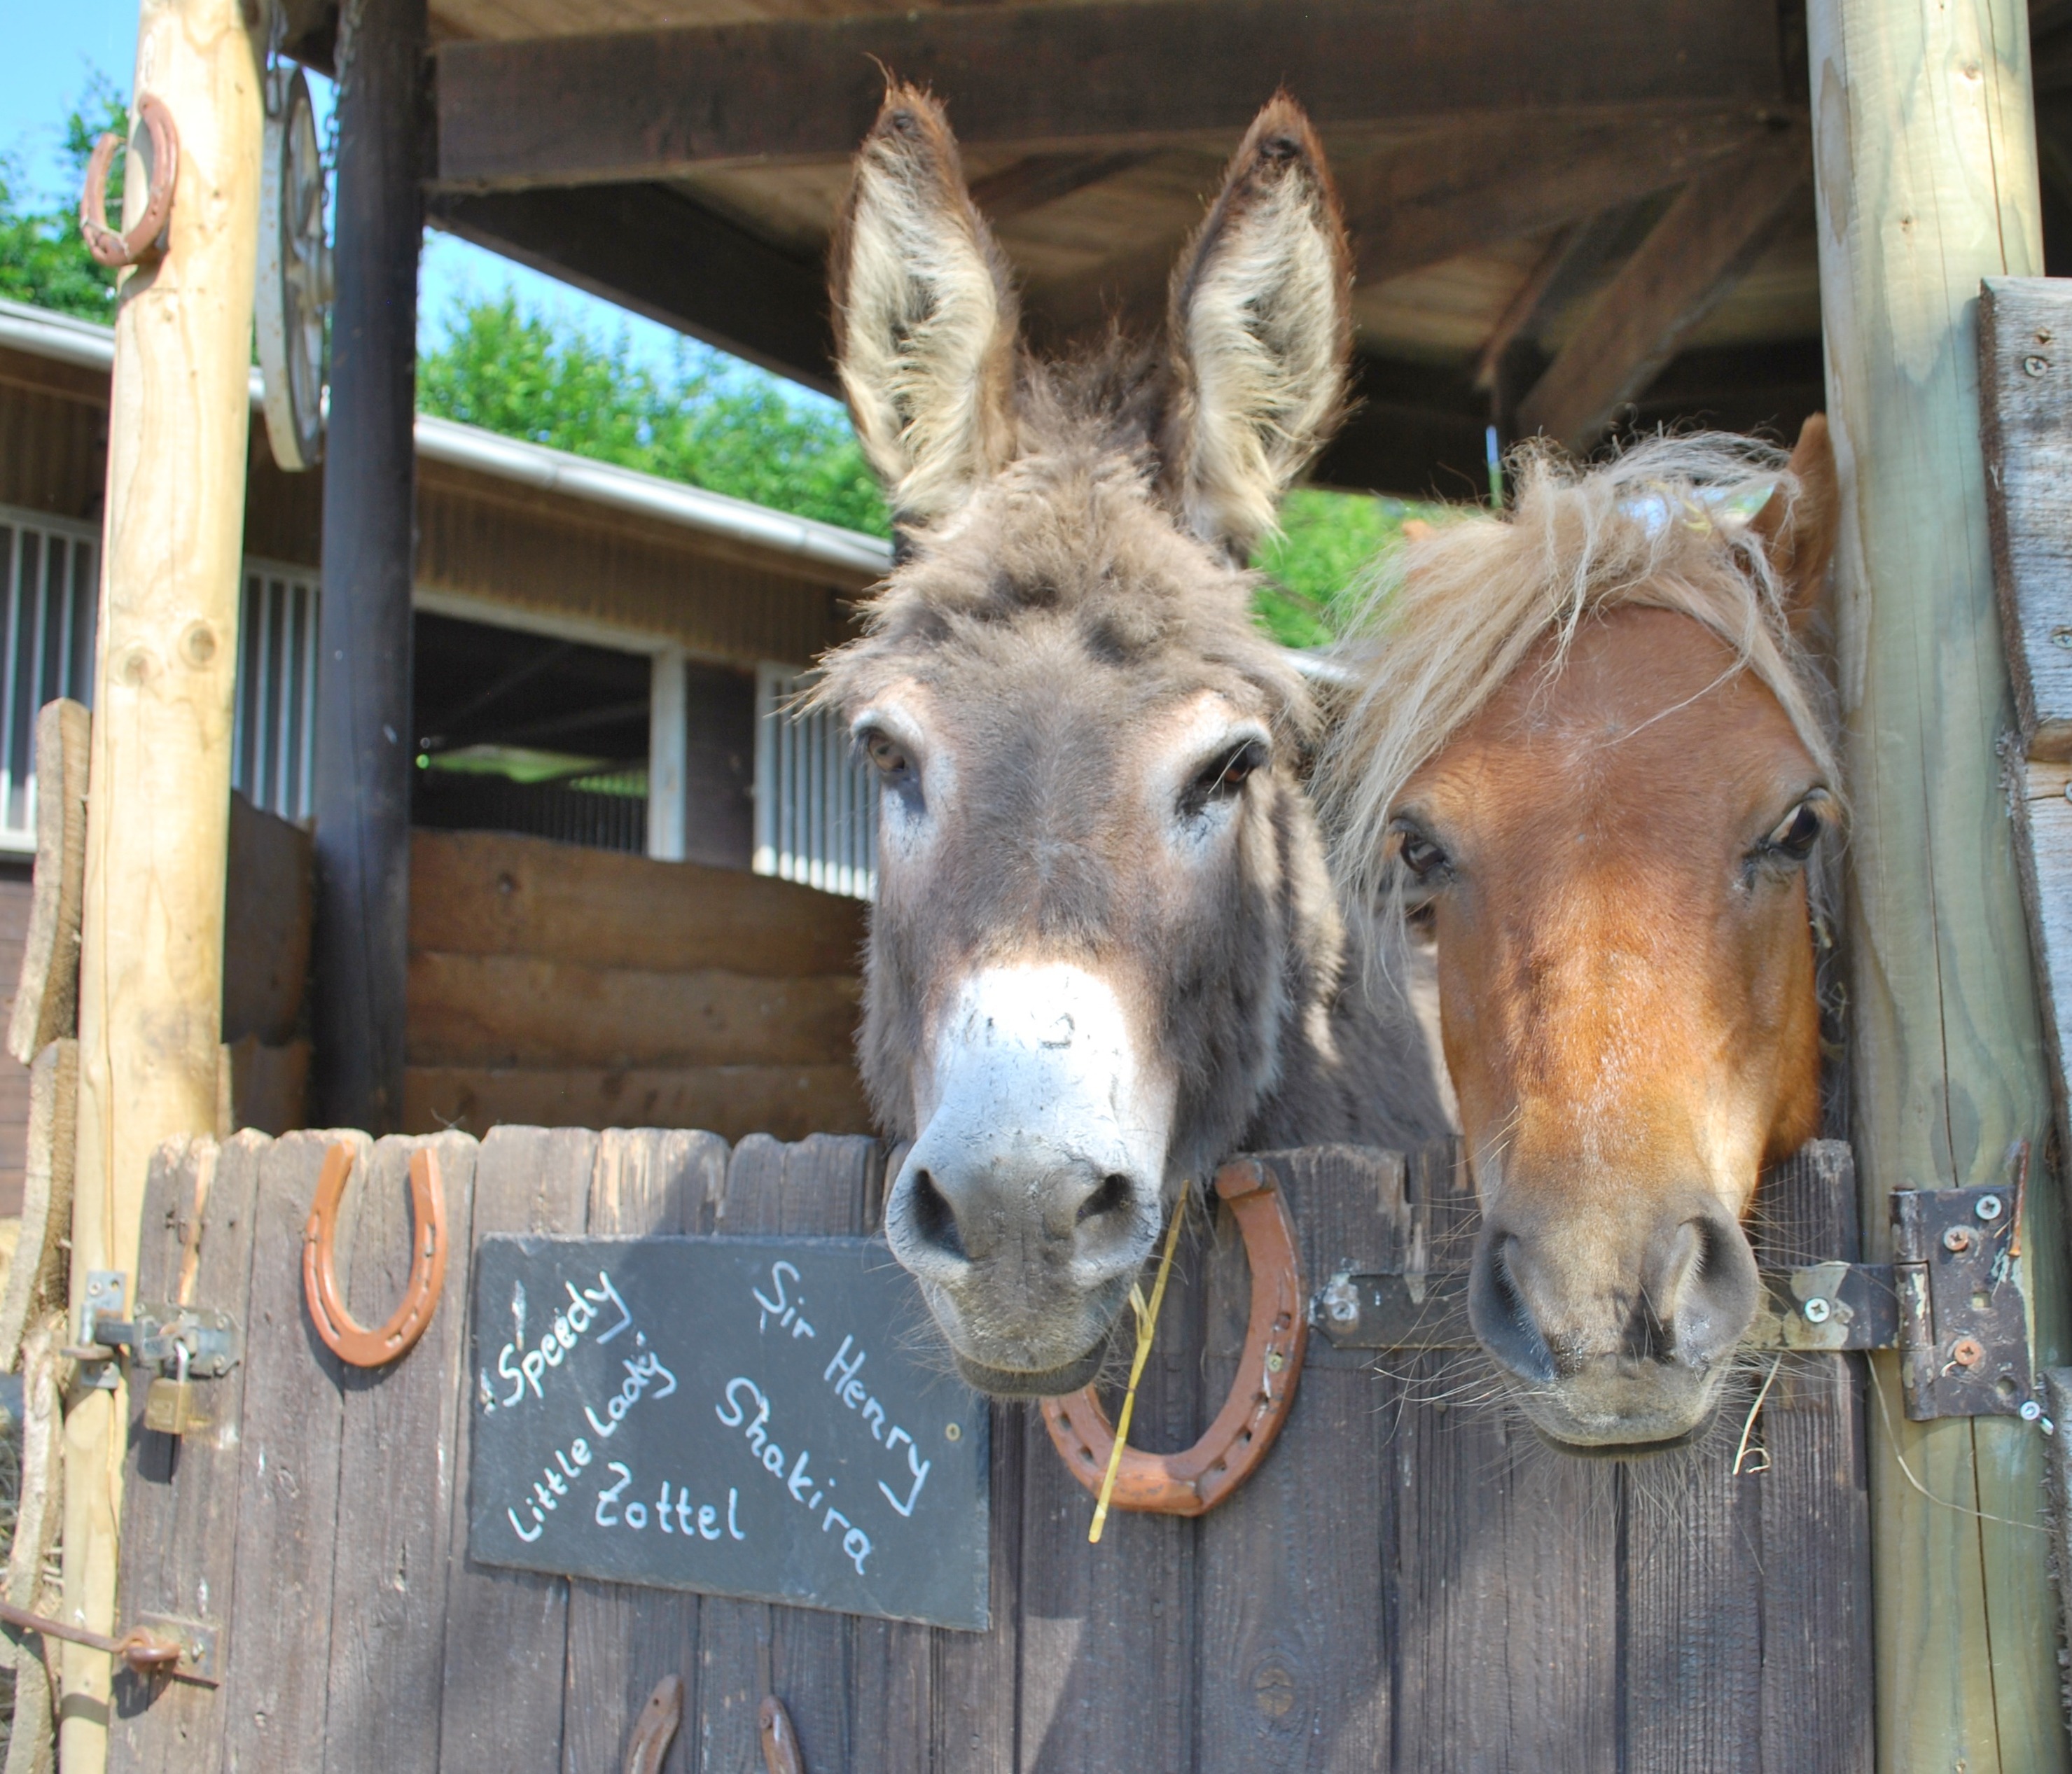
farm, cattle, foot, horse, brown, mammal, mane, ride, fauna, donkey, nose, pony, ears, vertebrate, mare, nostrils, reiterhof, workhorse, mule, beast of burden, pack animal, dog eared, horse like mammal